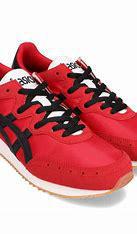
Brand: Asics
Model: Tarther OG